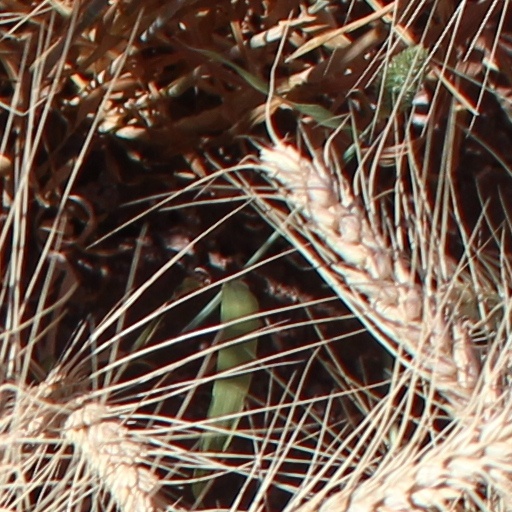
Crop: wheat